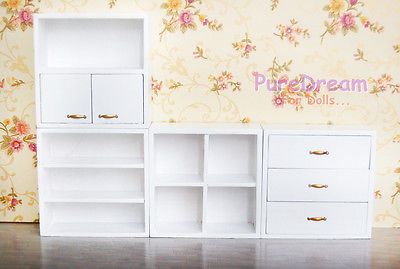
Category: cabinet